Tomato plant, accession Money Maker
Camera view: tilt-top (135 deg); turntable rotation: 120 degrees
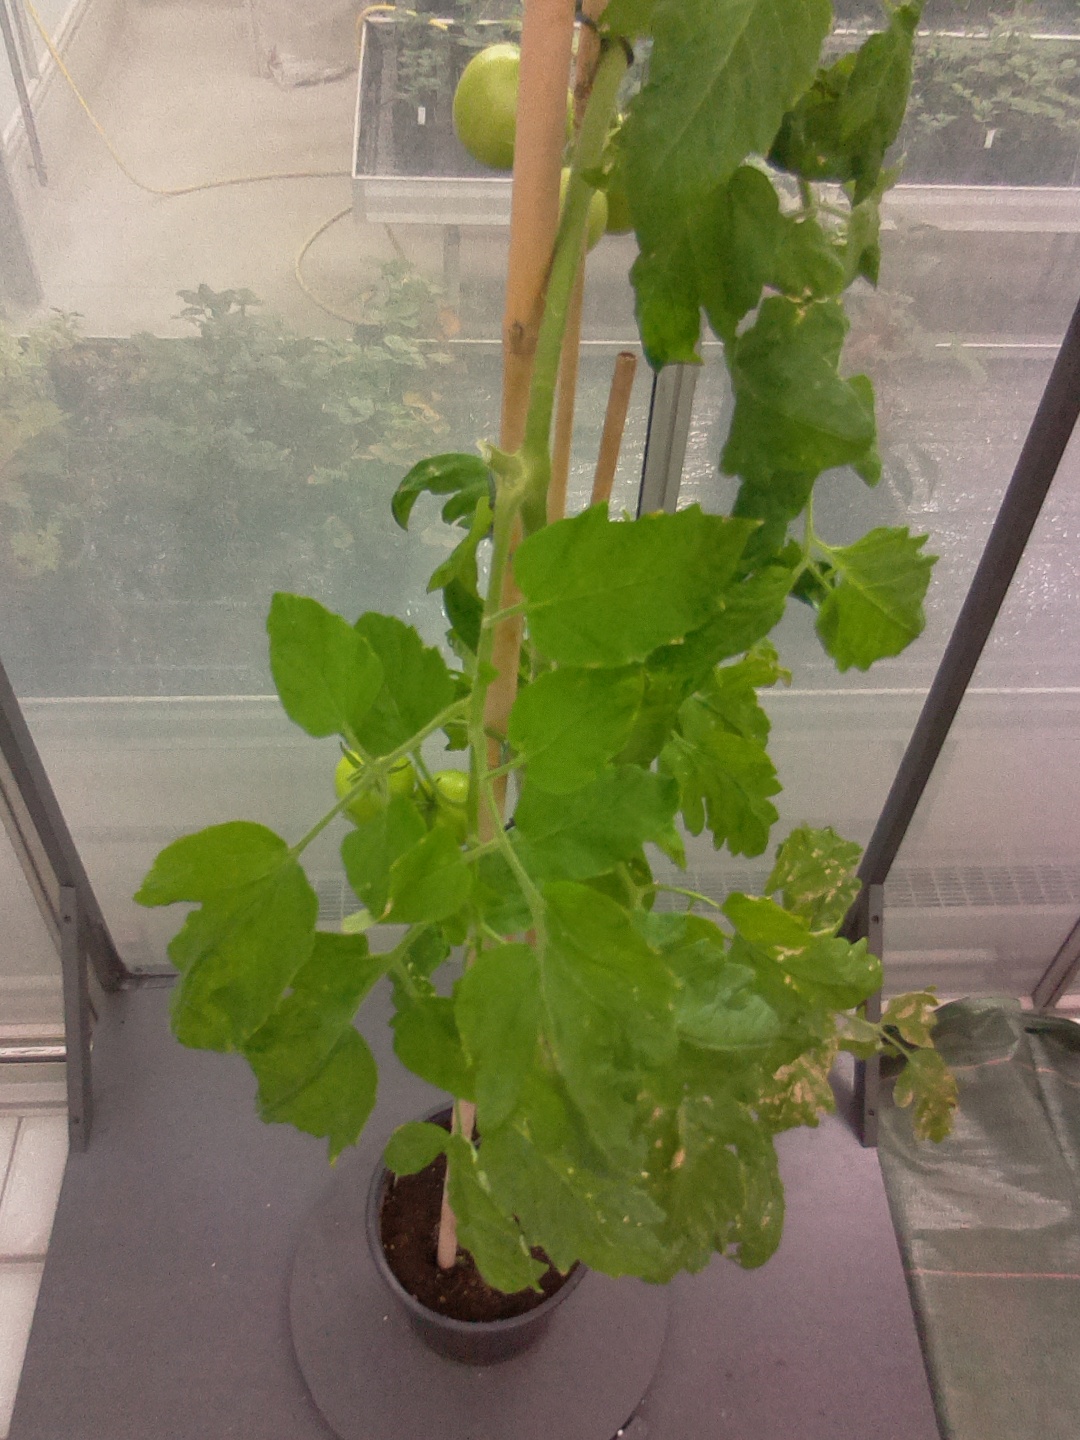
BBCH growth stage 78: 80% -90% of final fruit size